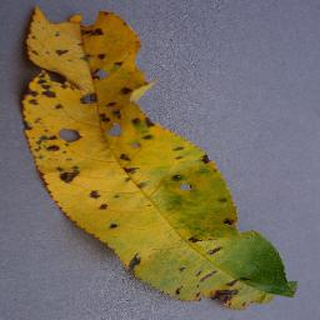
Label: peach_bacterial_spot